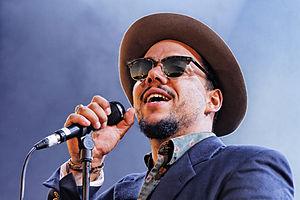
Benjamin Duterde, de son nom de scène Ben l'Oncle Soul au début de sa carrière devient BEN. avec son quatrième album Addicted to you, est un chanteur français né le 10 novembre 1984 à Tours en Indre-et-Loire.